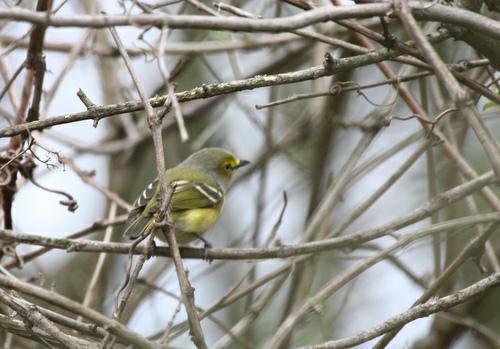
A photo of a white eyed vireo